St Austell railway station

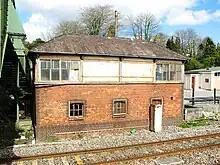
The old signal box

St Austell is served by all Great Western Railway trains on the Cornish Main Line between and with two trains per hour in each direction. Some trains run through to or from London Paddington station via , including the Night Riviera overnight sleeping car service.